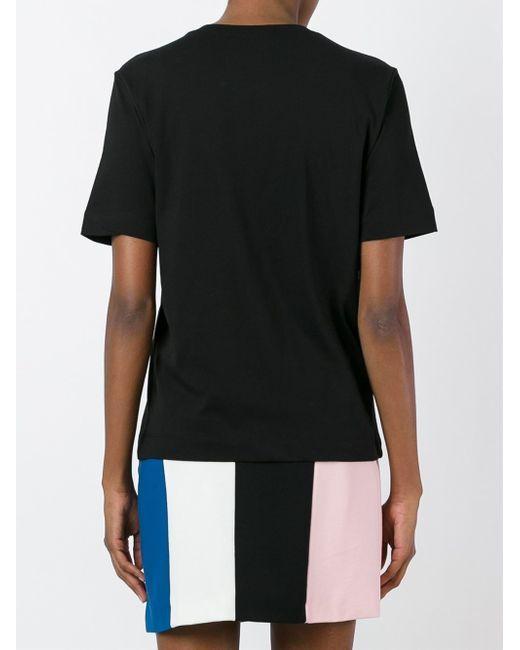
T-Shirt mit Rundhalsausschnitt und halben Ärmeln aus Baumwolle